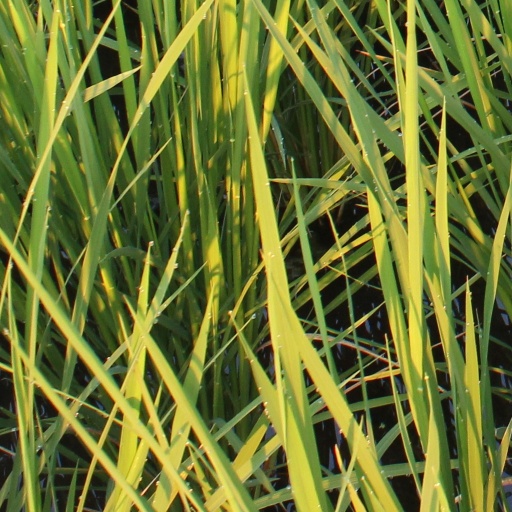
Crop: rice